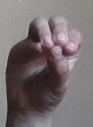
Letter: ha